Moderated mediation

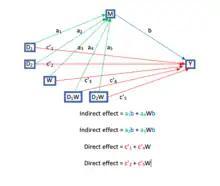
Model for the conditional relative indirect and direct effects

In order to have moderated mediation, there must be an overall treatment effect of A on the outcome variable C ("β"), which does not depend on the moderator ("β" = 0). In addition, the treatment effect of A on the mediator B depends on the moderator ("β" ≠ 0) and/or the effect of the mediator B on the outcome variable C depends on the moderator ("β" ≠ 0).